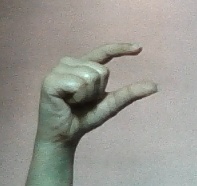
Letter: dal